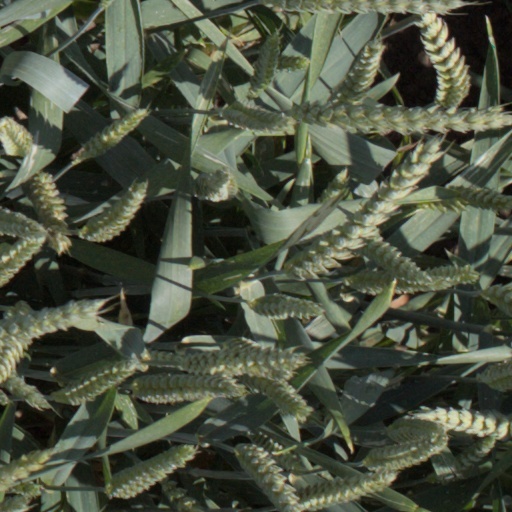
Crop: wheat